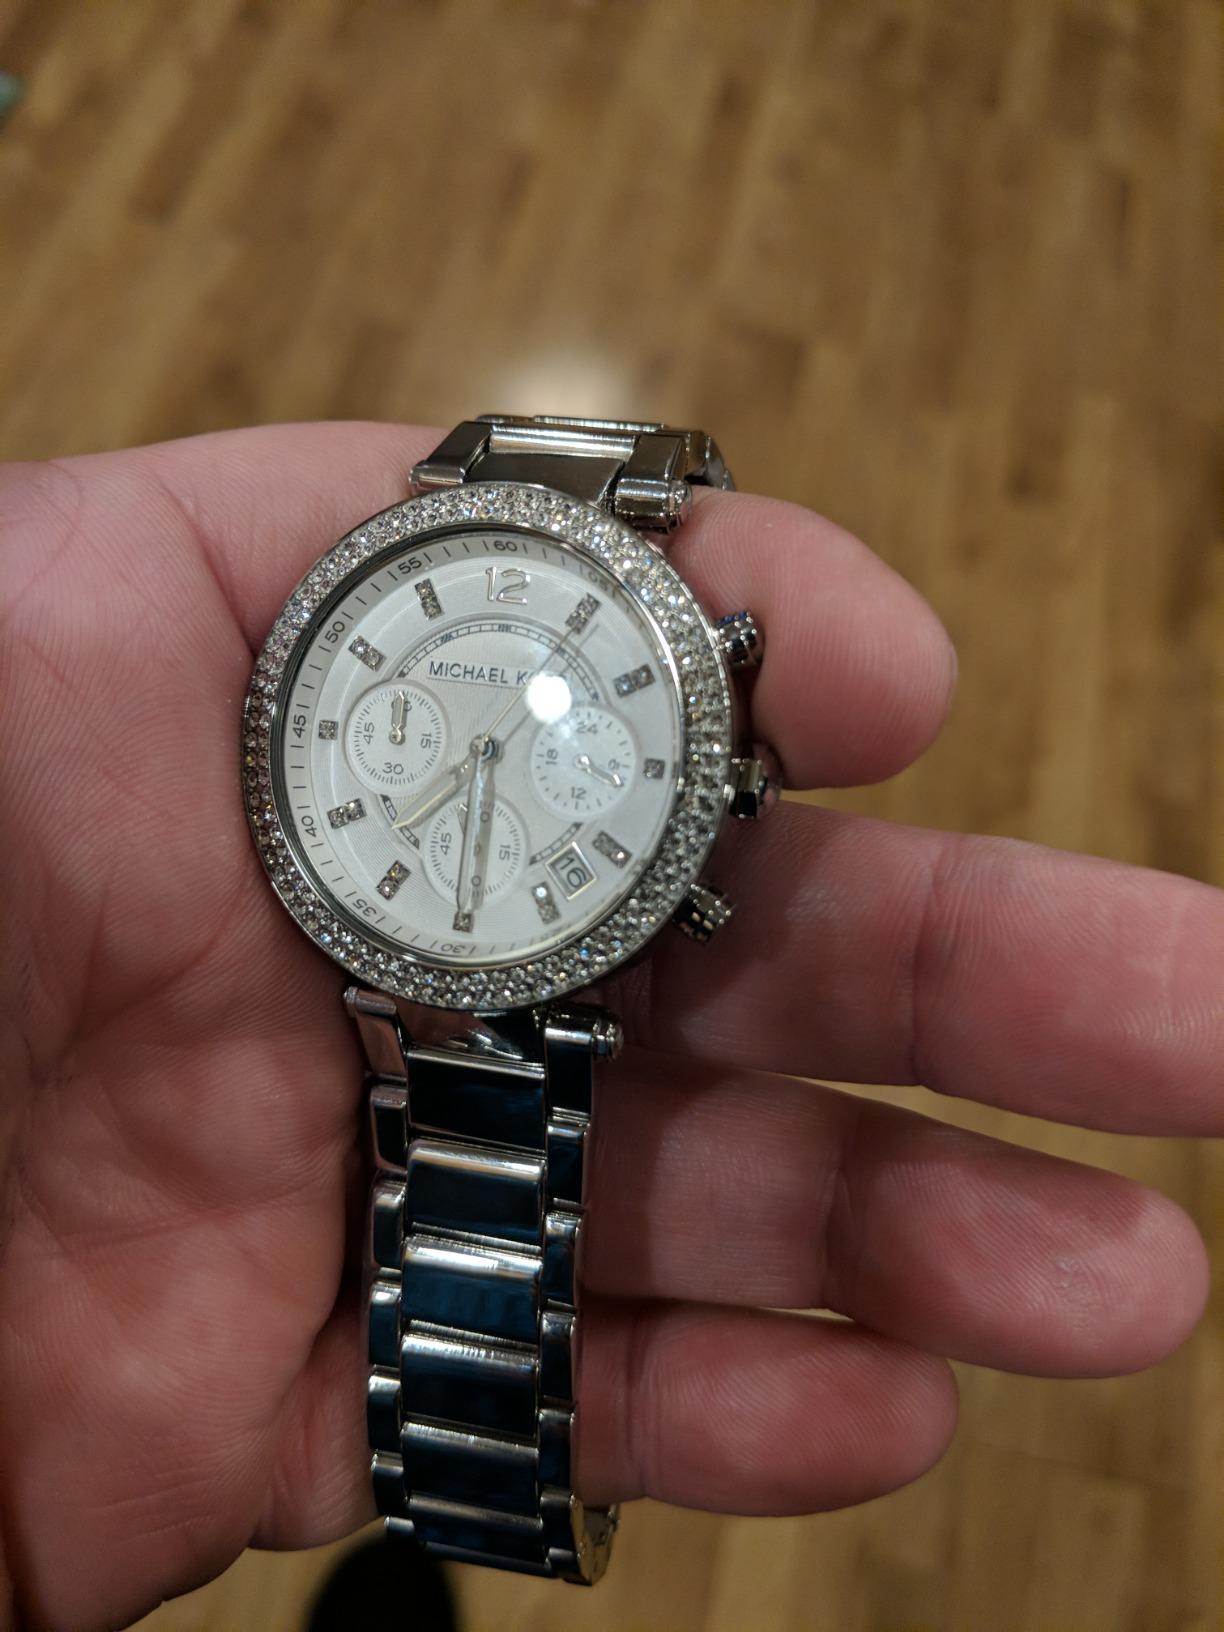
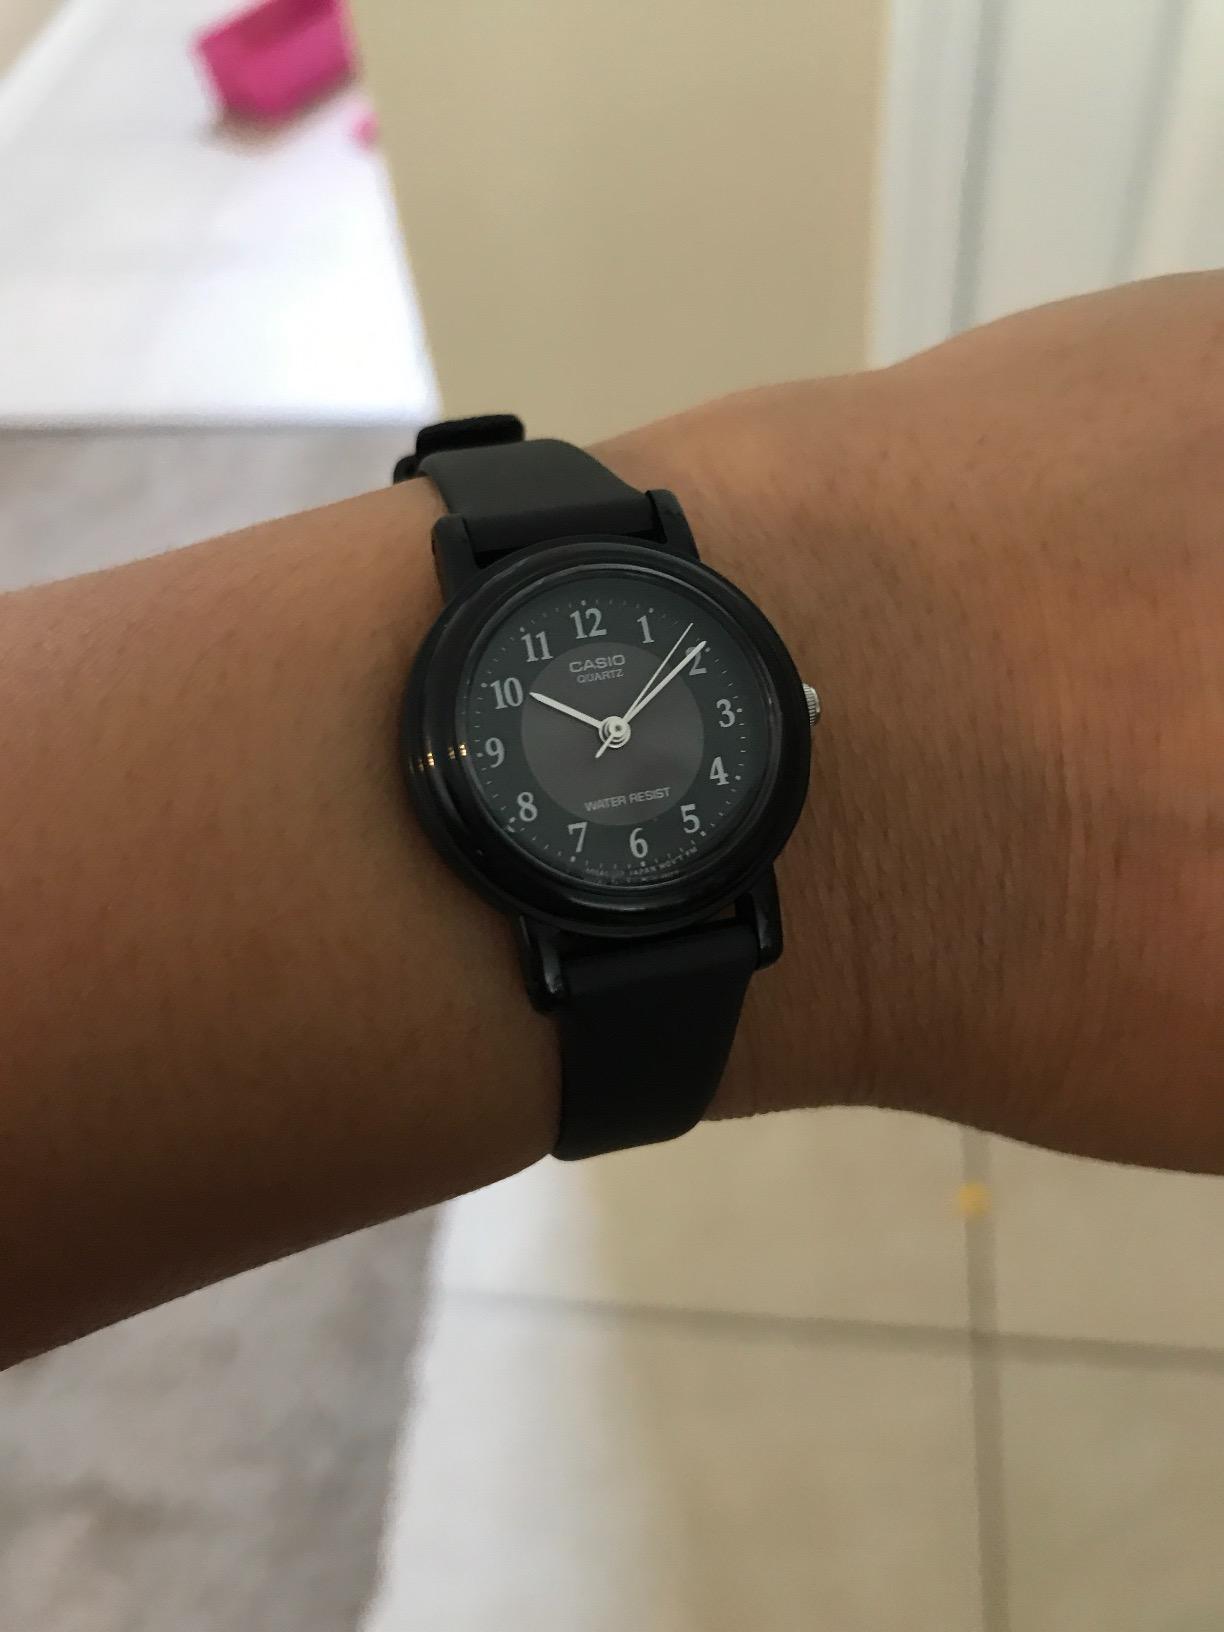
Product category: accessories_watch
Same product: no